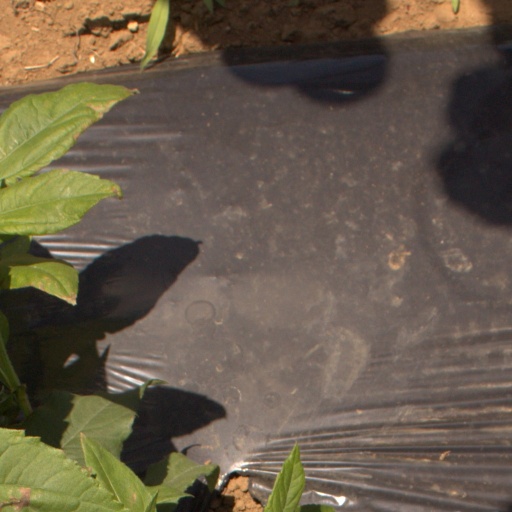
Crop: Jerusalem artichoke